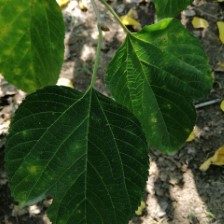
Variety: WhiteKing